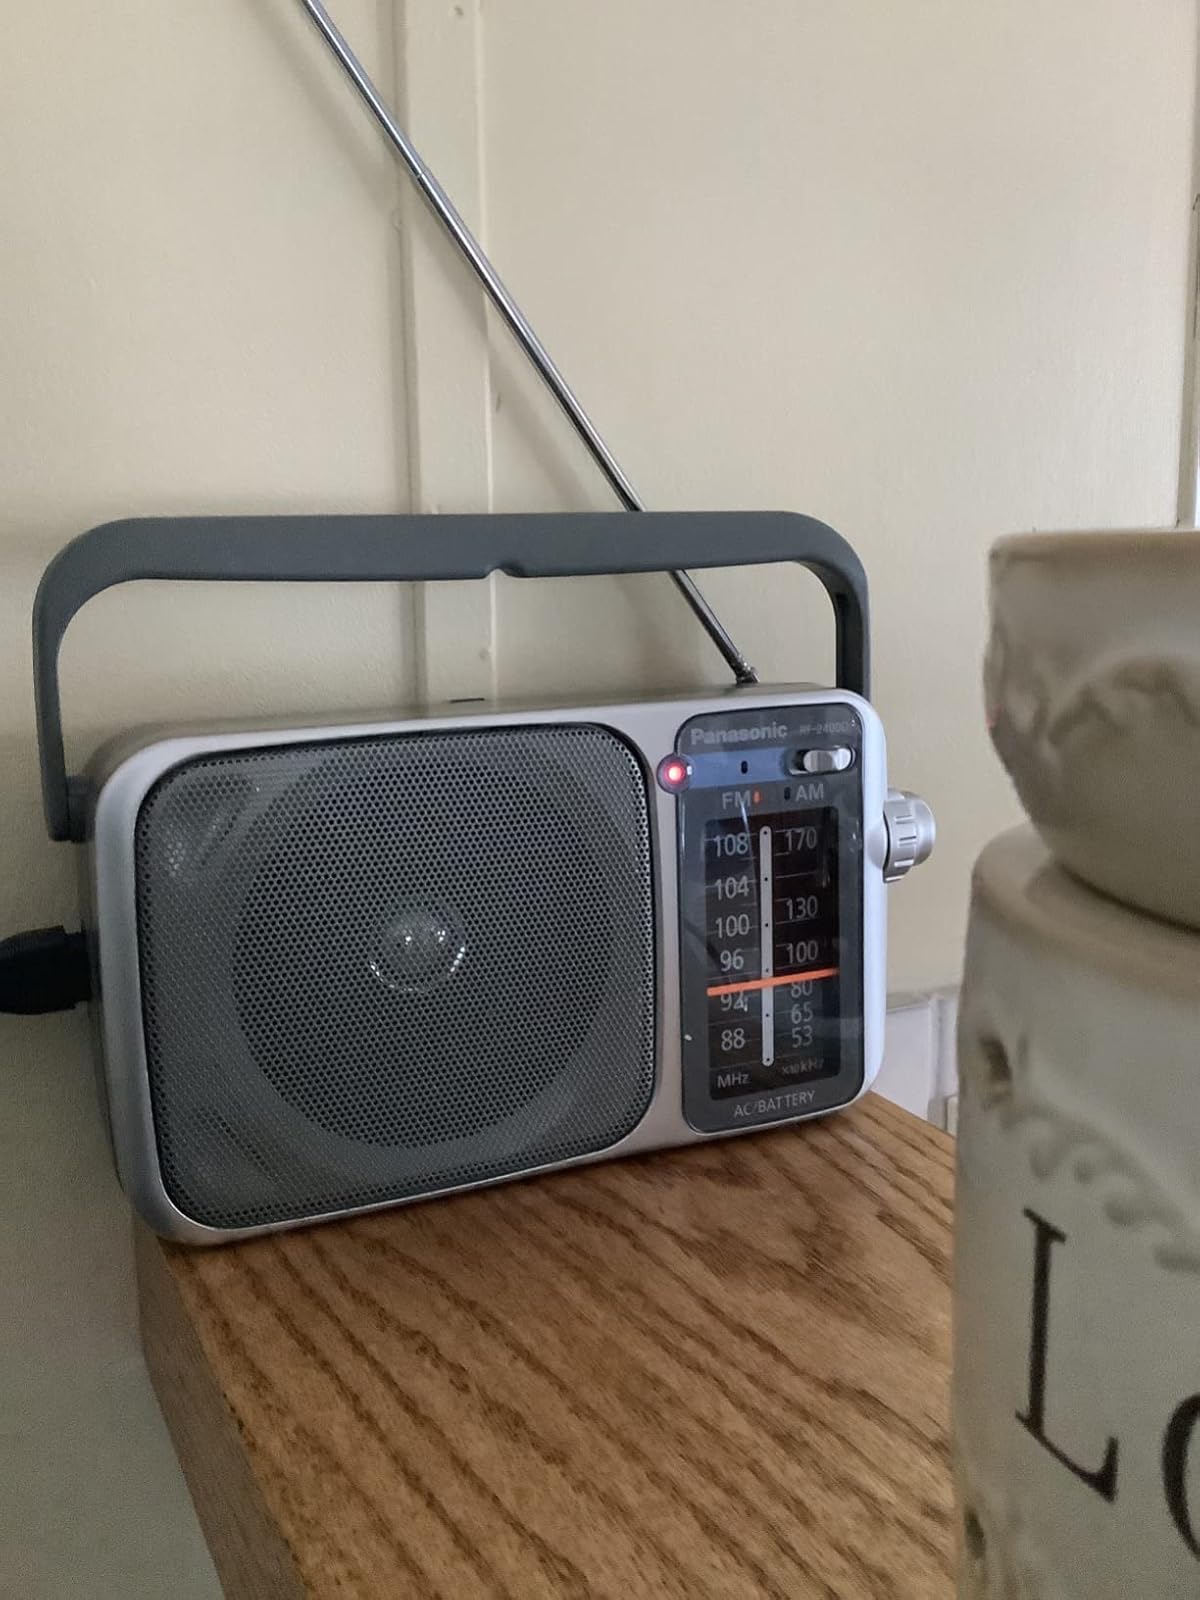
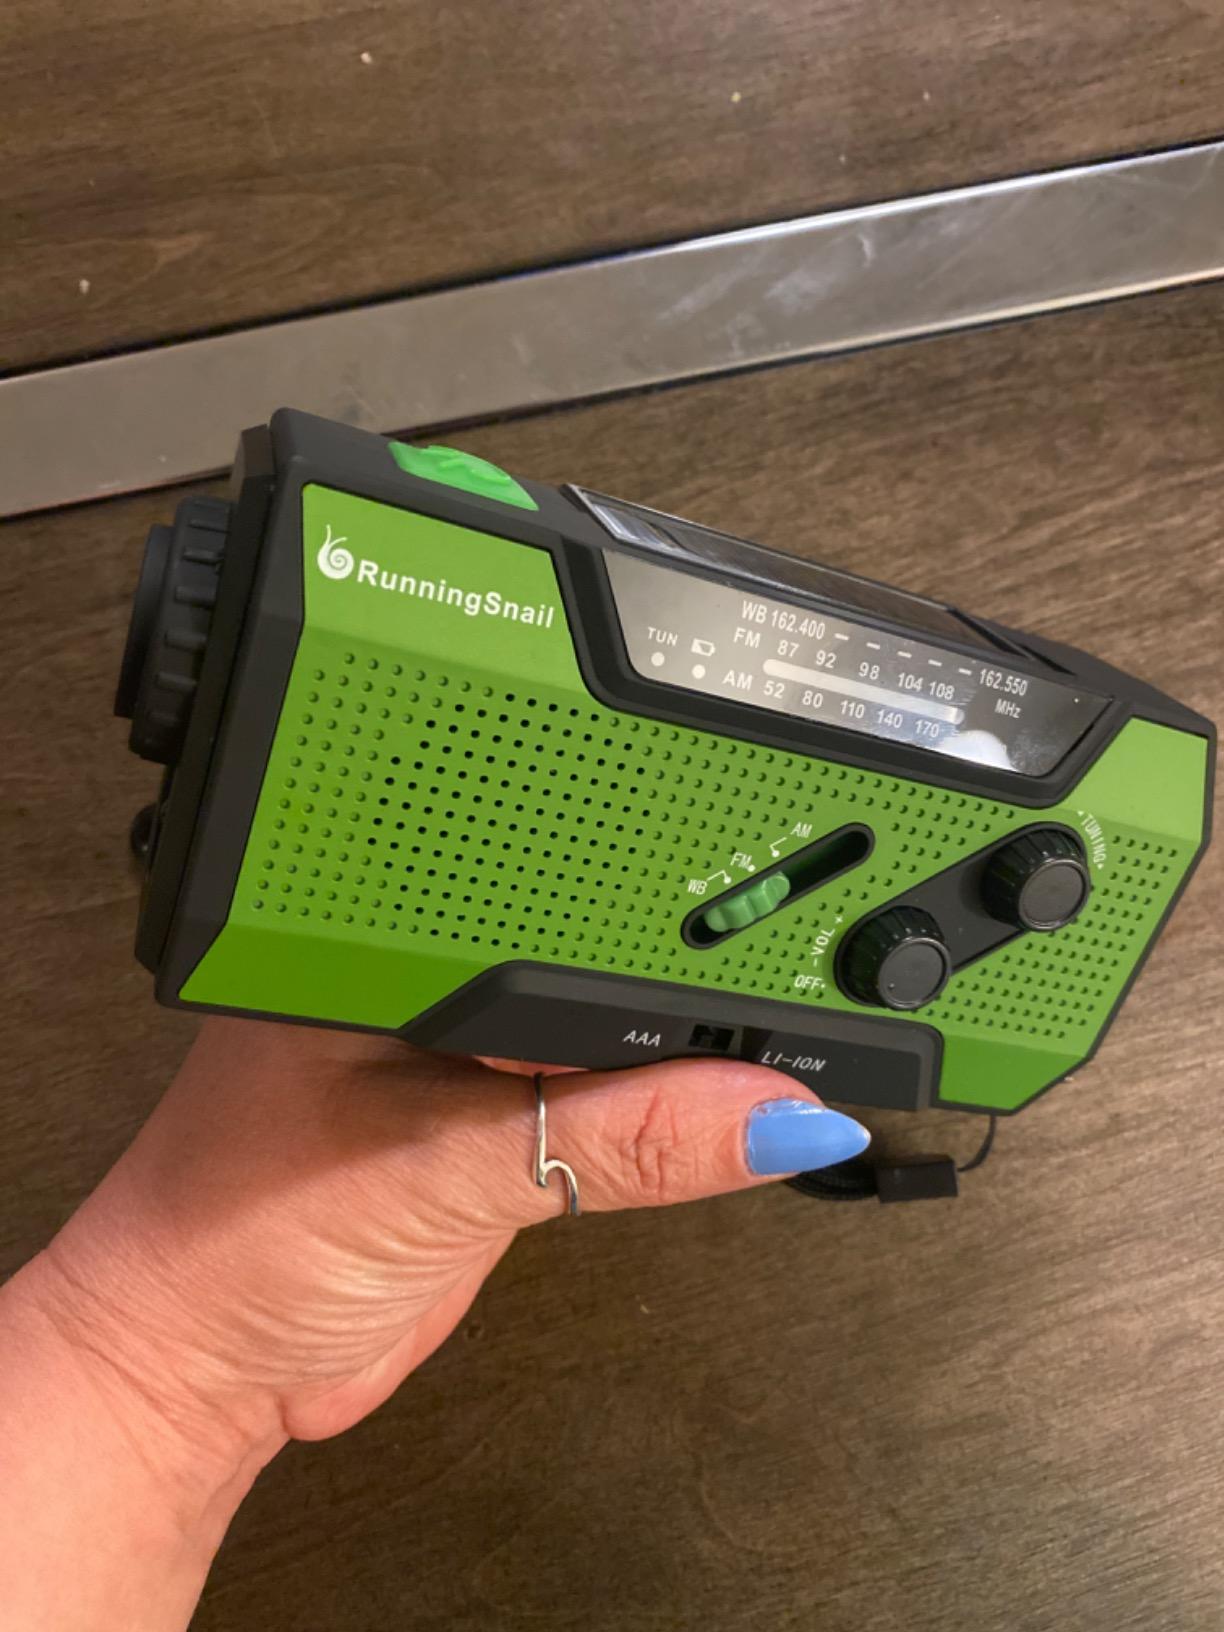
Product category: radio
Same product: no